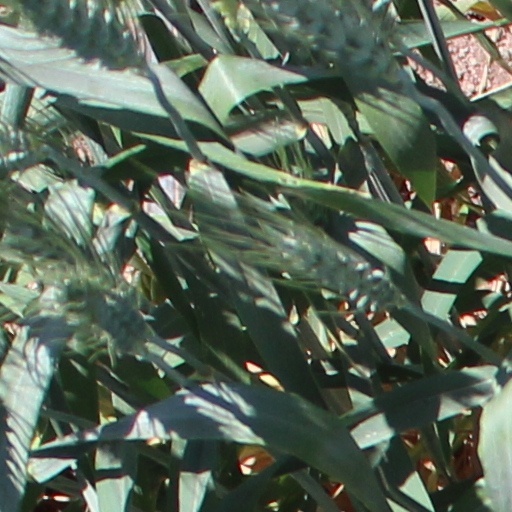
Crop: wheat